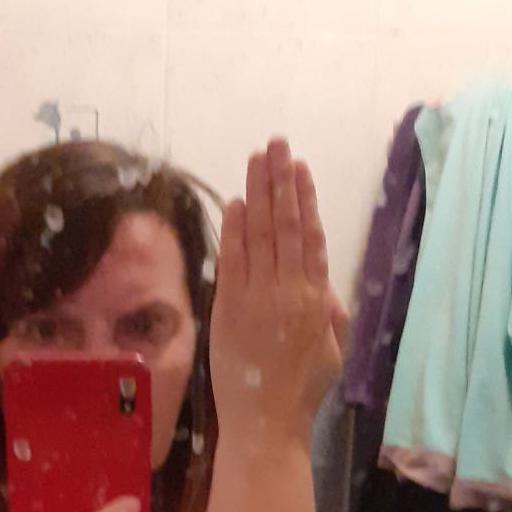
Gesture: stop_inverted